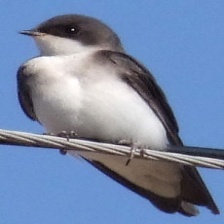
Species: TREE SWALLOW
Scientific name: TACHYCINETA BICOLOR